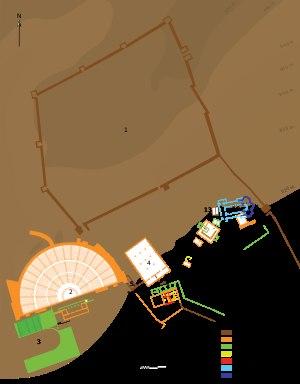
Dodone est un sanctuaire oraculaire dédié à Zeus et à la Déesse-Mère, révérée sous le nom de Dioné. Les prêtres et les prêtresses du bosquet sacré interprétaient le bruissement des feuilles de chêne sous le vent.